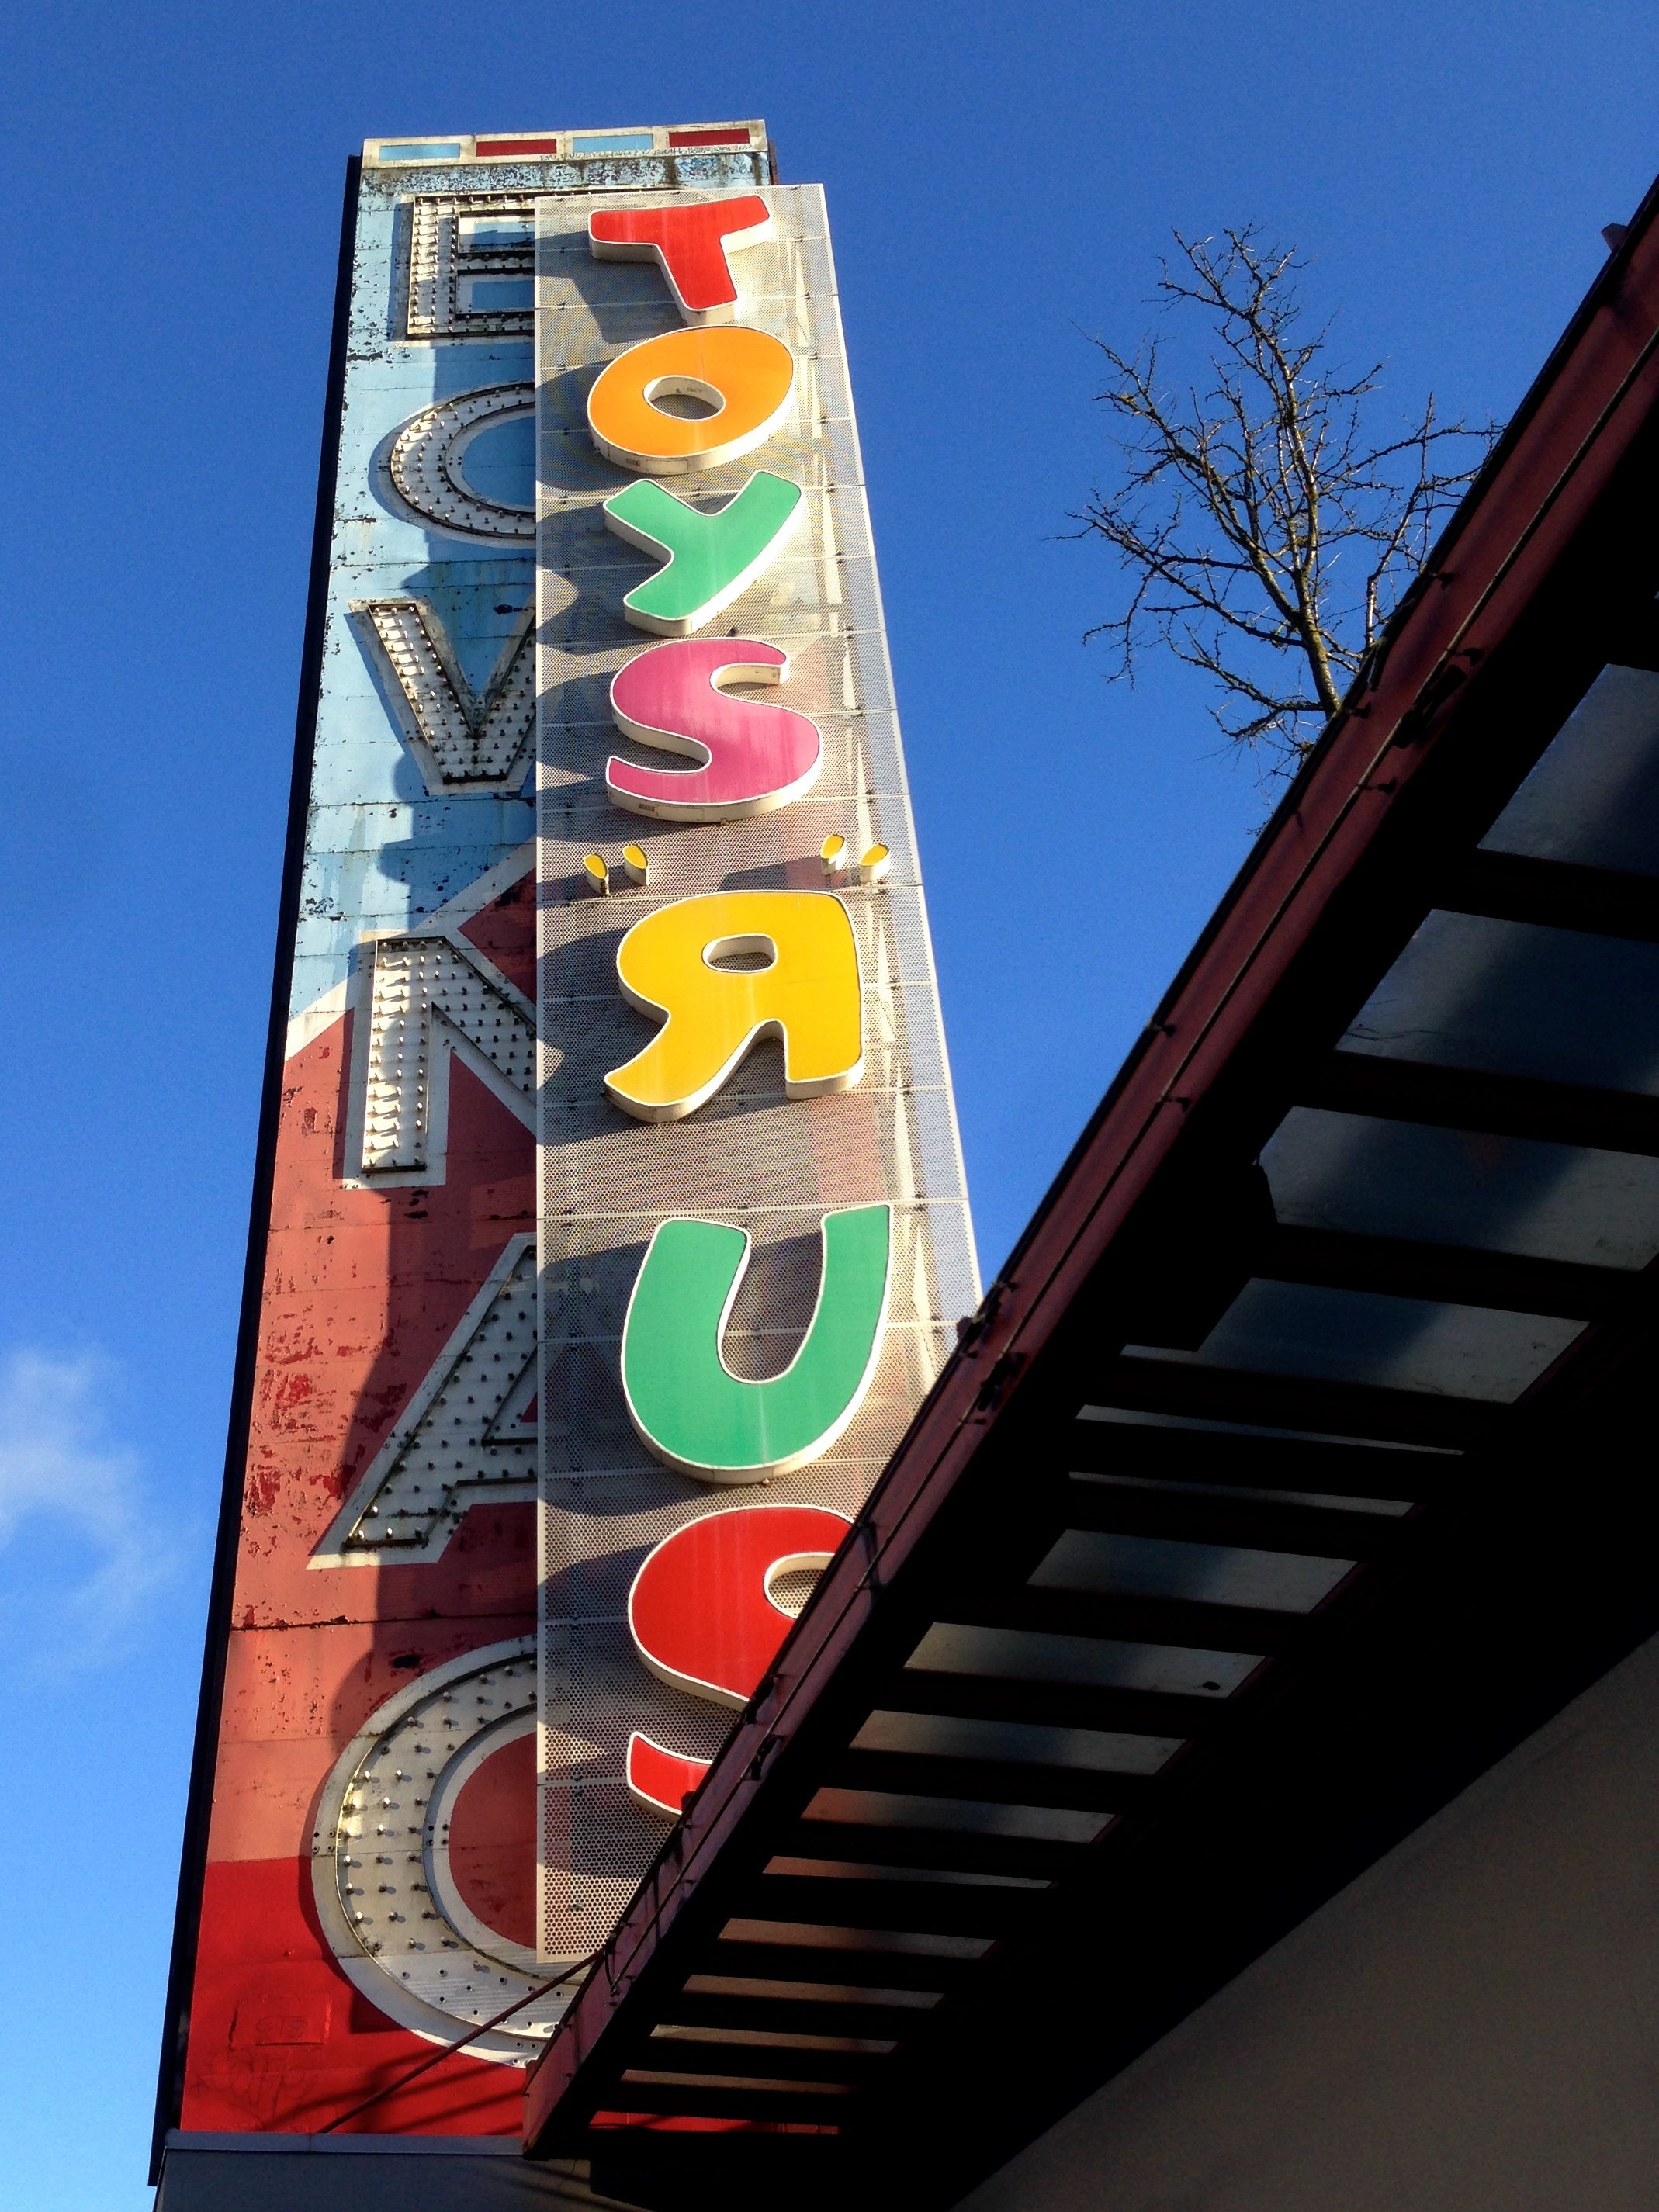
skyscraper, advertising, sign, color, art, toys, shape, 2014365